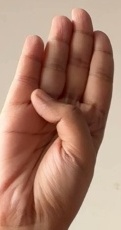
ASL sign: B